Describe the emotion expressed in this image:  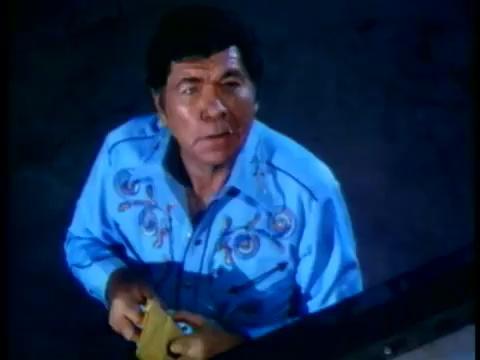
This person displays Suffering, valence and arousal with low intensity.